Environmental movement

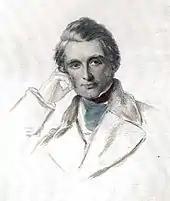
John Ruskin, an influential thinker who articulated the Romantic ideal of environmental protection and conservation

Systematic and general efforts on behalf of the environment only began in the late 19th century; it grew out of the amenity movement in Britain in the 1870s, which was a reaction to industrialization, the growth of cities, and worsening air and water pollution. Starting with the formation of the Commons Preservation Society in 1865, the movement championed rural preservation against the encroachments of industrialisation. Robert Hunter, solicitor for the society, worked with Hardwicke Rawnsley, Octavia Hill, and John Ruskin to lead a successful campaign to prevent the construction of railways to carry slate from the quarries, which would have ruined the unspoilt valleys of Newlands and Ennerdale. This success led to the formation of the Lake District Defence Society (later to become The Friends of the Lake District).